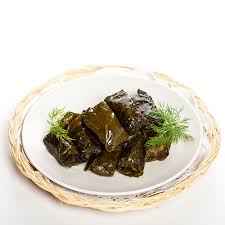
Yemek: yaprak_sarma